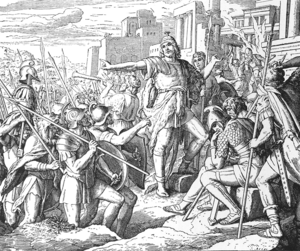
Gravure en bois pour «Die Bibel in Bildern», 1860."